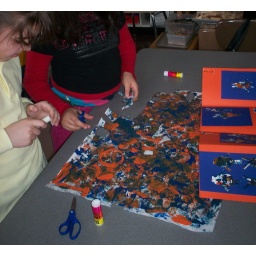
Previously stamped paper with complementary colors is used for illustrations in a book